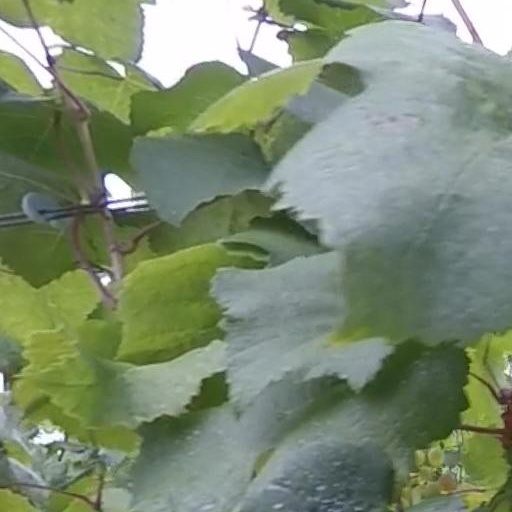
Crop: grape